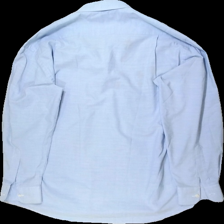
View: back
Type: Shirt
Category: Ladies
Brand: Not in the list
Brand text on label: van heusen
Colors: Blue, White
Material: 54% bomull 44% polyester
Pattern: Logo print
Cut: Regular
Season: All
Stains: Major
Damage: gul krage
Damage location: top center
Damage 2: smuts fläck
Damage 2 location: top left
Damage 3: stora smuts fläckar
Damage 3 location: top center
Price range: <50
Recommended usage: Export
Description: skjorta med vita knappar